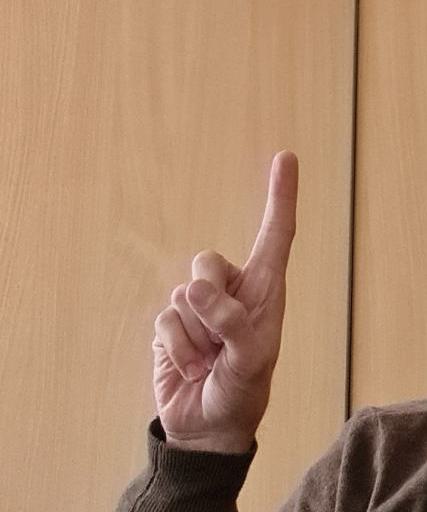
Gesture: one